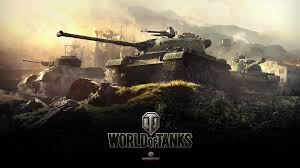
Label: T-62